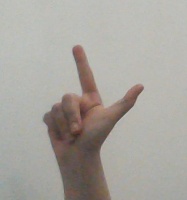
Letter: laam